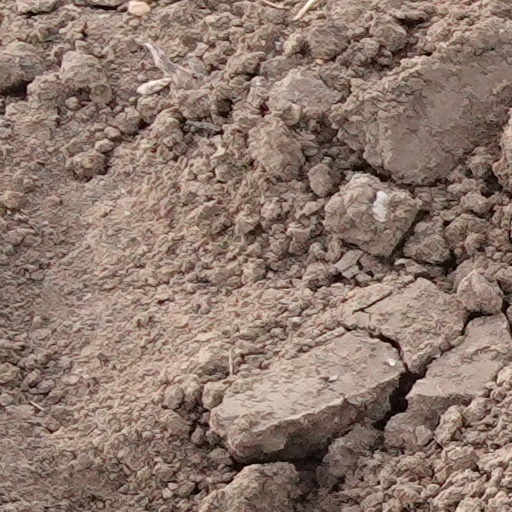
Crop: wheat